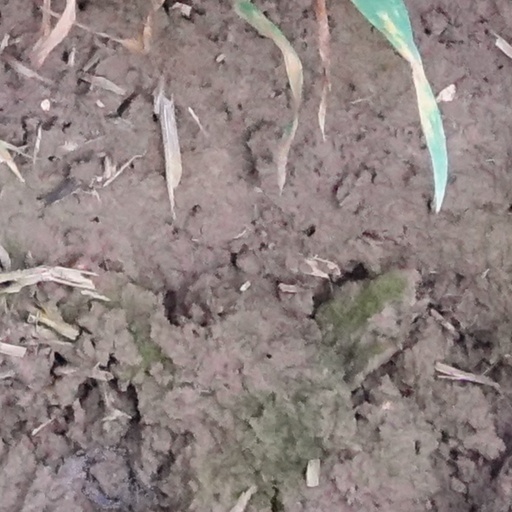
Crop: wheat